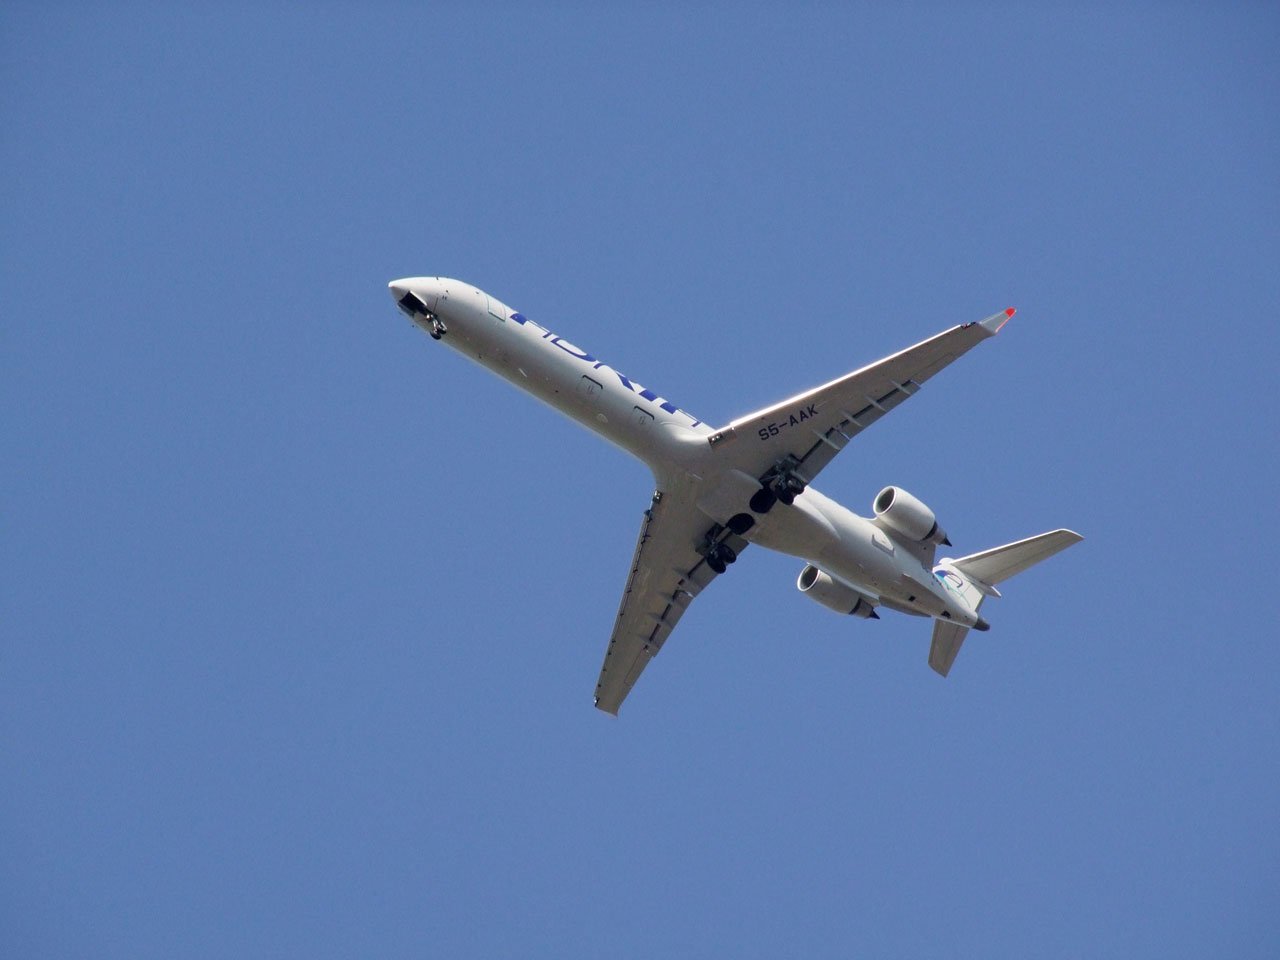
wing, sky, hill, airplane, plane, aircraft, jet, transport, vehicle, airline, aviation, flight, blue, airliner, big, airbus, propeller, landing, takeoff, air force, jet aircraft, airbus a330, boeing 777, air travel, atmosphere of earth, wide body aircraft, narrow body aircraft, aircraft engine